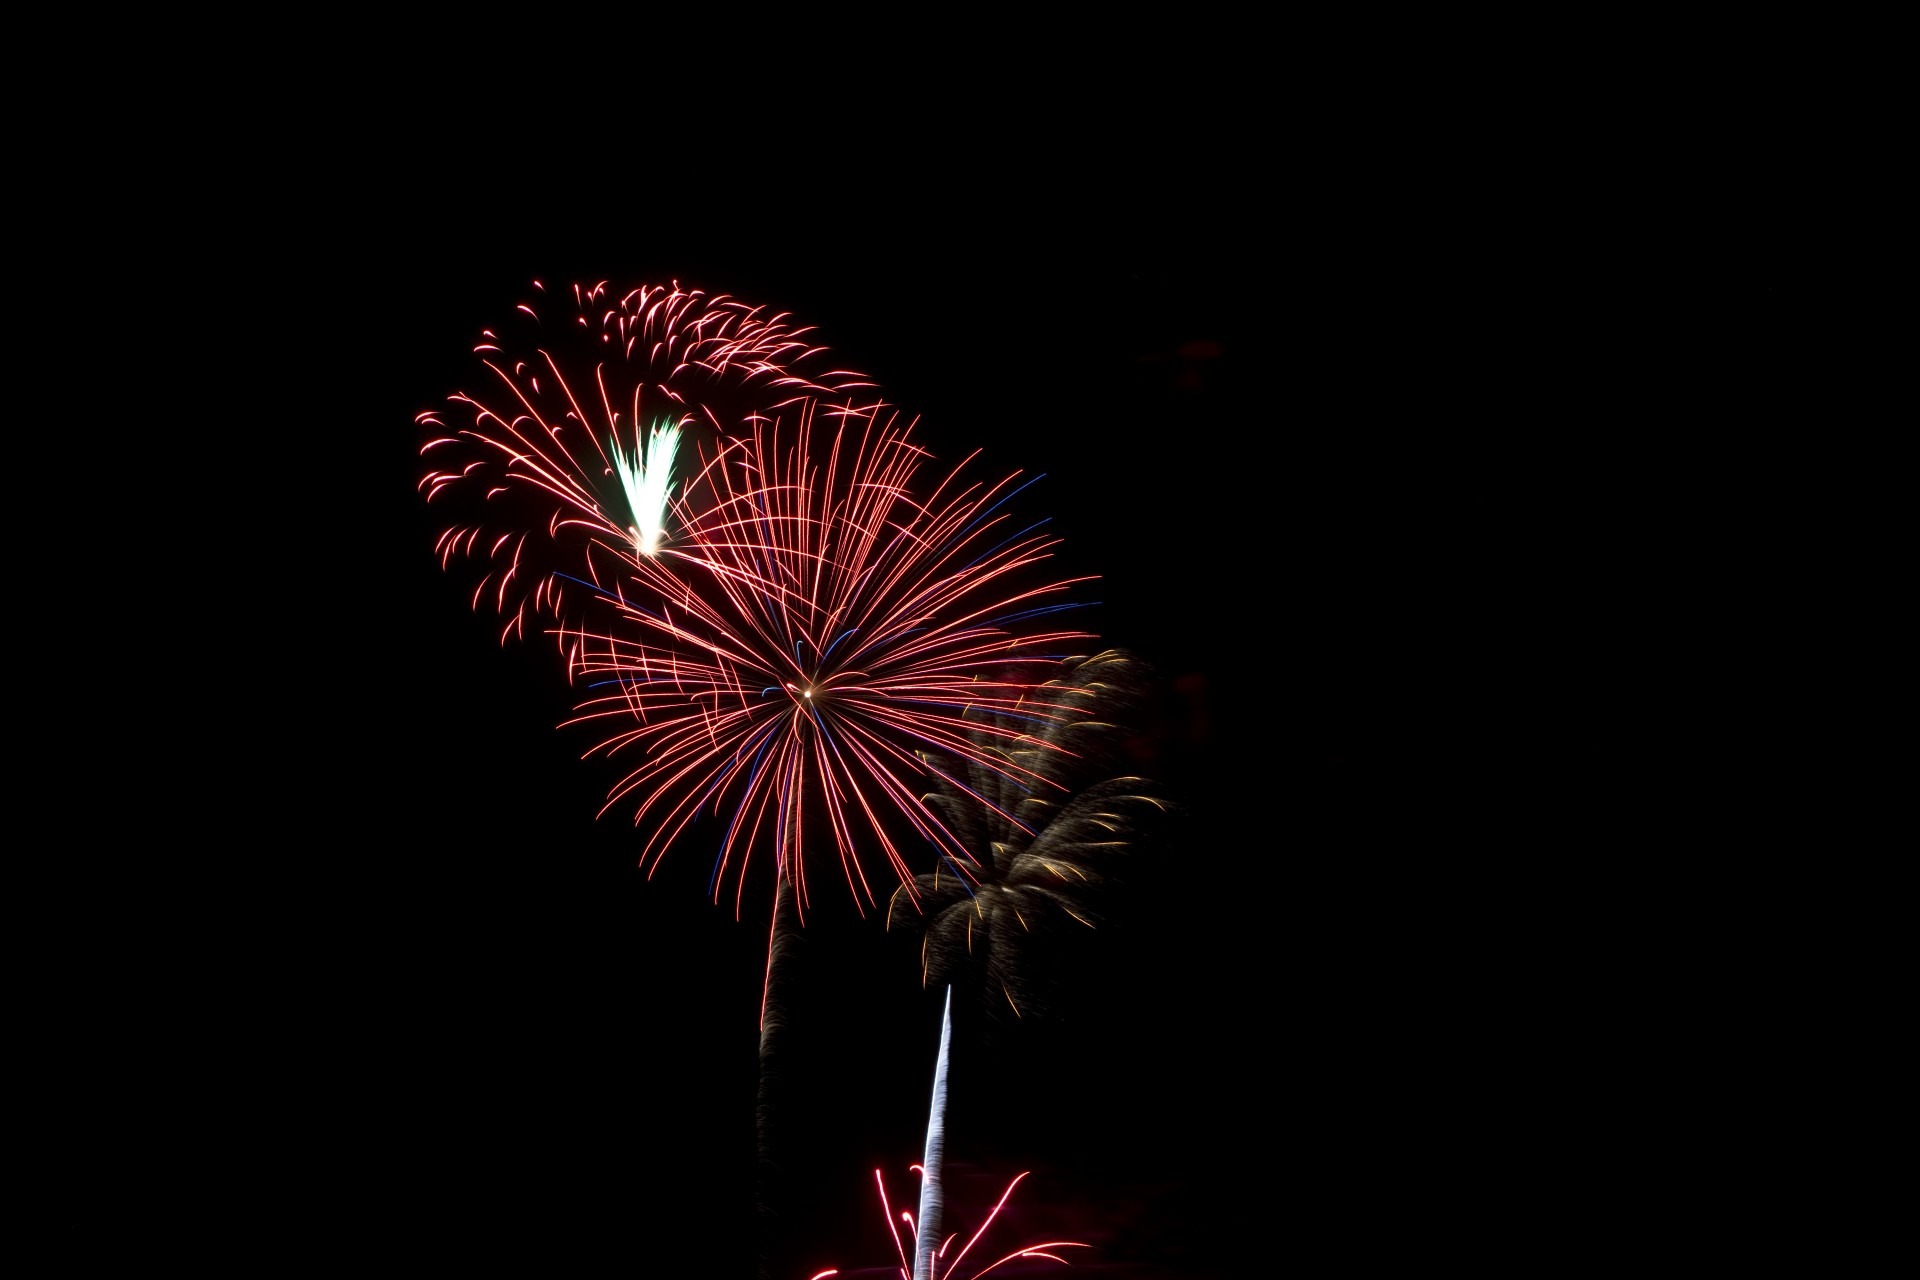
light, recreation, firework, celebration, america, holiday, pyrotechnics, explosion, festive, festival, july, fireworks, illustration, bright, party, liberty, event, 4th, independence, fourth, patriotic, exploding, outdoor recreation